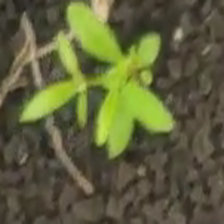
Weed species: Sicklepod_(Senna obtusifolia)